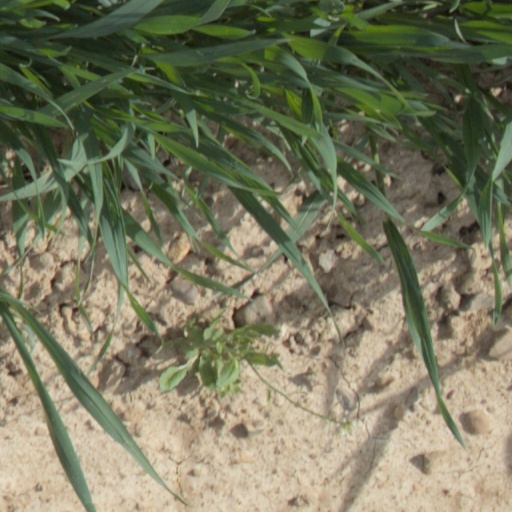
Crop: wheat